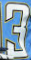
Number: 3